History of Tyre, Lebanon

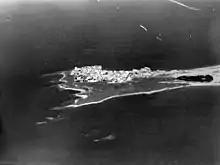
Aerial photo of Tyre, c. 1918

Tyre, in Lebanon, is one of the oldest cities in the world, having been continuously inhabited for over 4,700 years. Situated in the Levant on the coast of the Mediterranean Sea, Tyre became the leading city of the Phoenician civilization in 969 BC with the reign of the Tyrian king Hiram I, the city of Tyre alongside its Phoenician homeland are also credited with numerous innovations in shipbuilding, navigation, industry, agriculture, and government. The Phoenician Tyrians' international trade network was based on its two ports and is believed to have fostered the economic, political, and cultural foundations of Classical Western civilization.